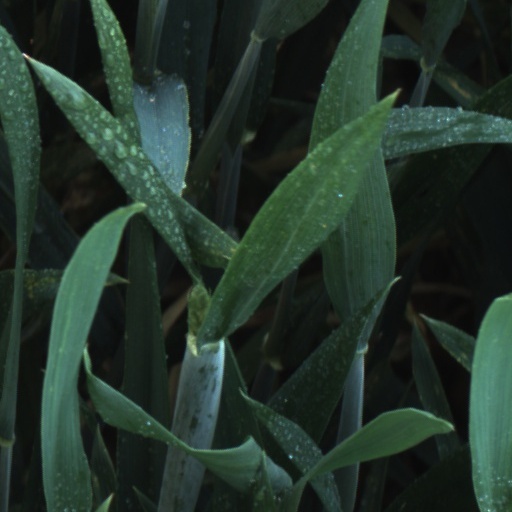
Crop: wheat